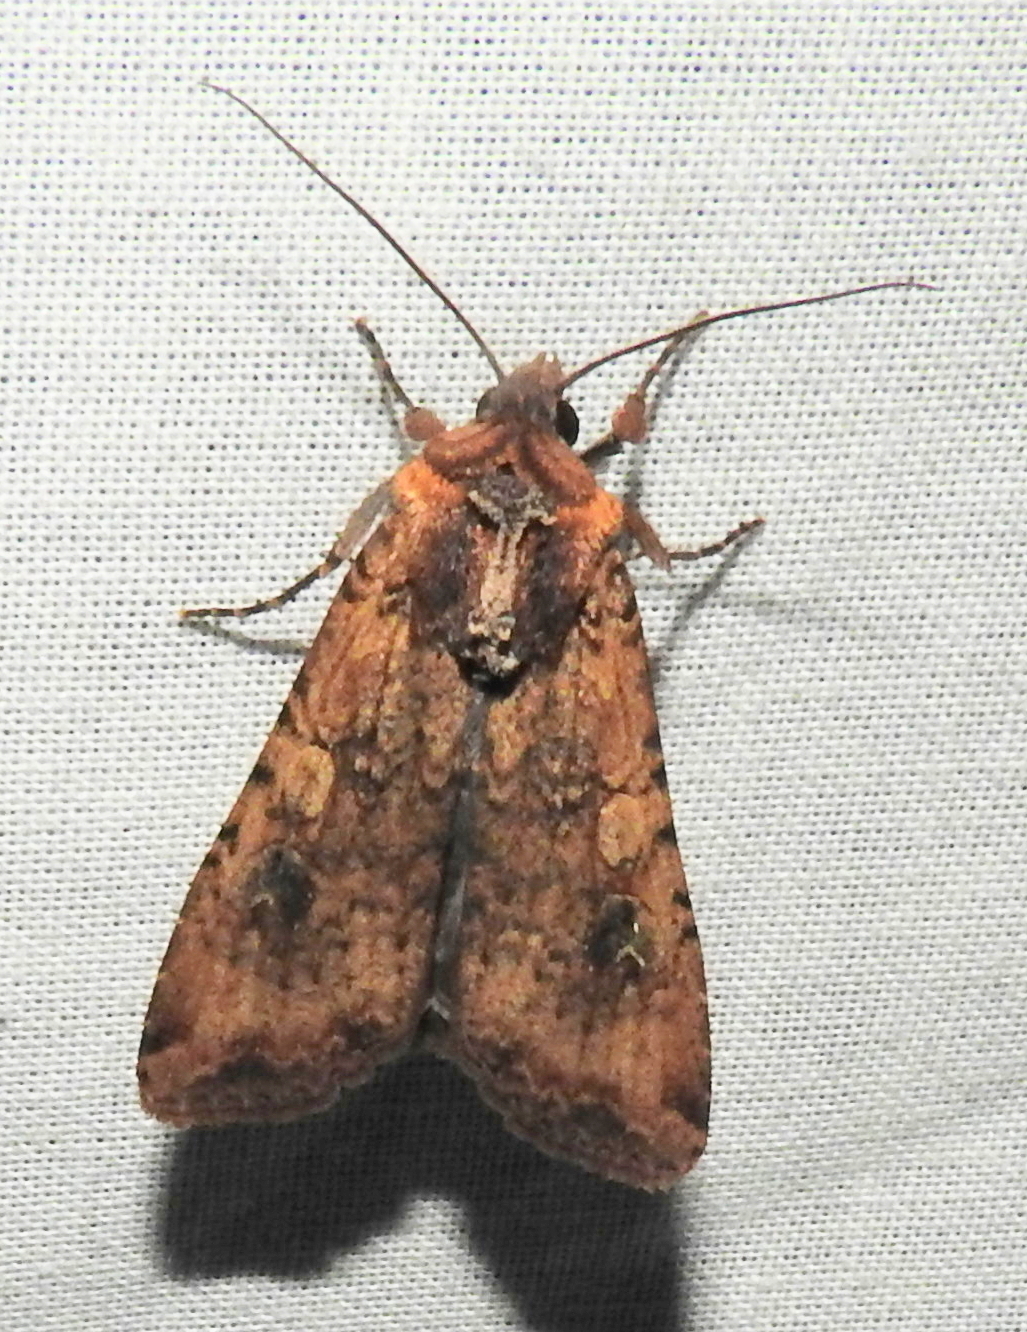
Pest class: cutworms